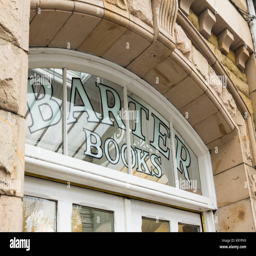
arch window on the frontage .